Edmund Moubray Lyons

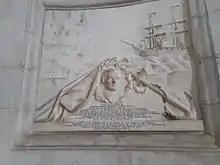
Memorial to Captain Lyons by Matthew Noble in St. Paul's Cathedral

Lyons was involved in a night attack on the batteries at Sebastopol on 17 June 1855, during which he was mortally wounded. He died ten days later, on 27 June 1855 in Tarabya (known to the British as Therapia) on the Bosphorus. The officers and crew of "Miranda" paid for a memorial to him in St Paul's Cathedral, London. The same officers also erected a gravestone in memory of Lyons which now rests in Haydarpaşa Cemetery in Üsküdar, Istanbul.